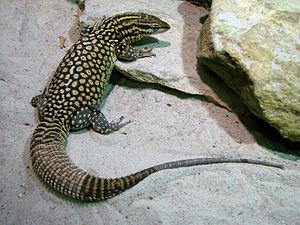
Varan à queue épineuse (Varanus acanthurus), zoo d'Amnéville.
Le Varan à queue épineuse, Varanus acanthurus, est une espèce de sauriens de la famille des Varanidae.